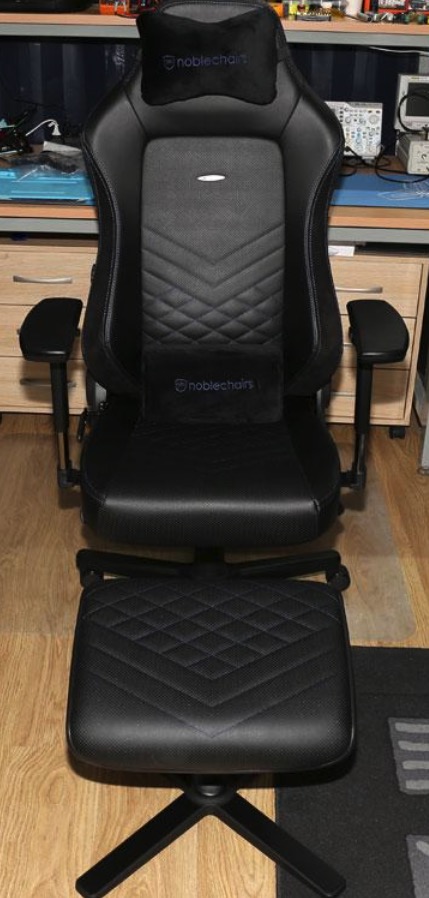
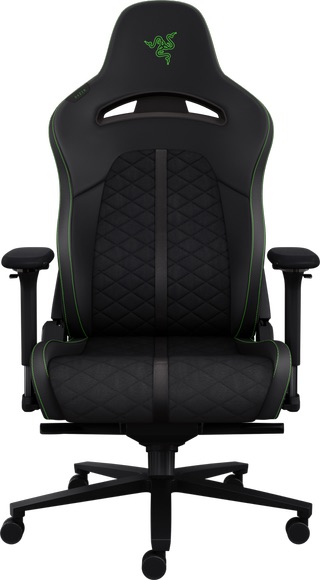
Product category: items_chair
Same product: no